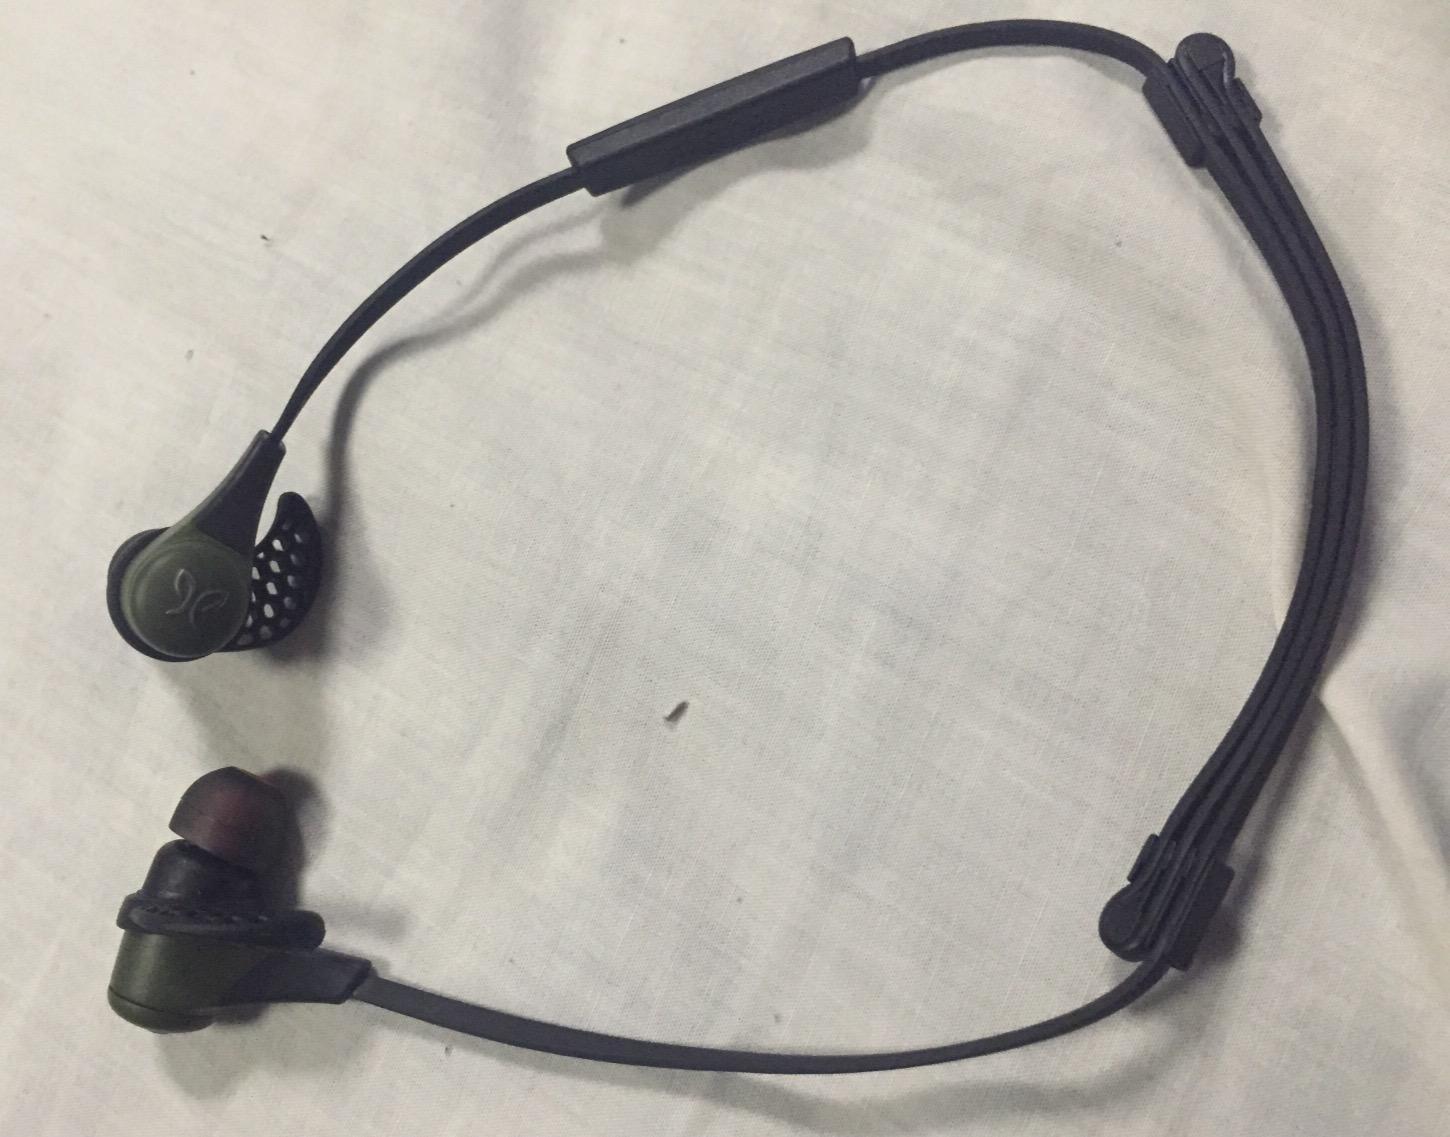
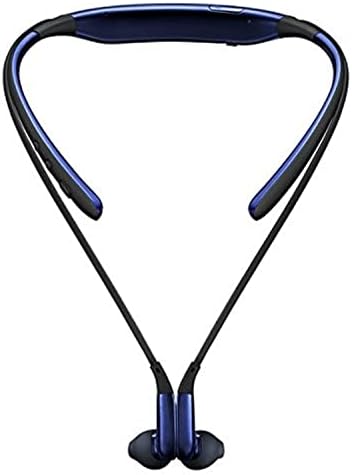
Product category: headphones
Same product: no